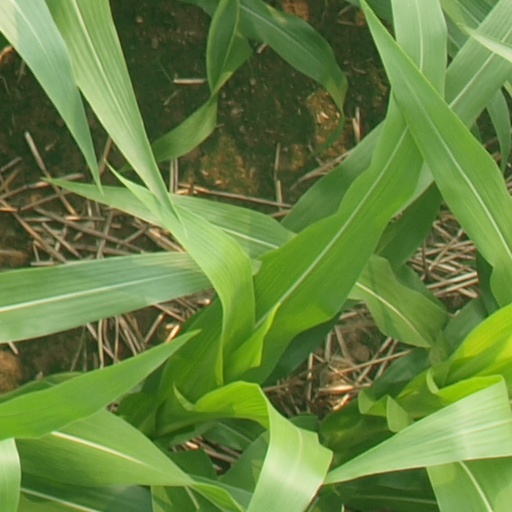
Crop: maize; corn